Timeline of the Fukushima nuclear accident

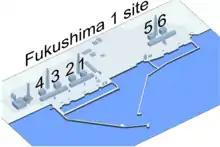
Fukushima Daiichi I nuclear powerplant site close-up.

Fukushima Daiichi is 1 of 2 multi-reactor nuclear power sites in the Fukushima Prefecture of Japan. A nuclear disaster occurred there after a 9.0 magnitude earthquake and subsequent tsunami on 11 March 2011. The earthquake triggered a scram shut down of the three active reactors, and the ensuing tsunami crippled the site, stopped the backup diesel generators, and caused a station blackout. The subsequent lack of cooling led to explosions and meltdowns, with problems at three of the six reactors and in one of the six spent-fuel pools.